Rodolfo González (racing driver)

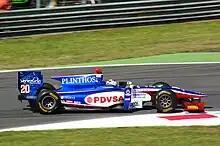
González driving for Trident at the Monza round of the 2011 GP2 Series season.

He replaced Andreas Zuber for the third round of the 2008–09 GP2 Asia Series season at Sakhir, and finished 16th in his first race. He eventually wound up 23rd in the championship, with a best finish of eighth in the sprint race at Sepang.